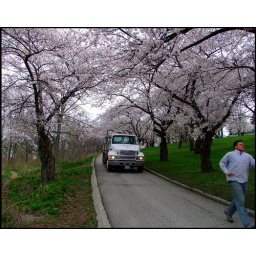
man being chased down the hill by a truck in high park